The Commercial Vehicle Show

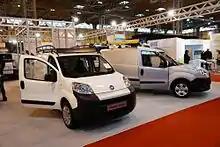
Fiat Commercial Vehicles at the CV Show 2013

The Commercial Vehicle Show is an annual auto show held every April at the NEC Birmingham since 2000.